Theodore Olson

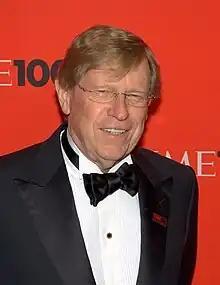
Olson in 2010

Olson was nominated for the office of Solicitor General by President Bush on February 14, 2001. He was confirmed by the United States Senate on May 24, 2001, and took office on June 11, 2001. In 2002, Olson argued for the federal government in the Supreme Court case "Christopher v. Harbury" (536 U.S. 403), in which Supreme Court agreed with Olson's position in its unanimous opinion written by Justice Souter. Olson maintained that the government had an inherent right to lie: "There are lots of different situations where the government quite legitimately may have reasons to give false information out."